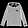
Label: Pullover